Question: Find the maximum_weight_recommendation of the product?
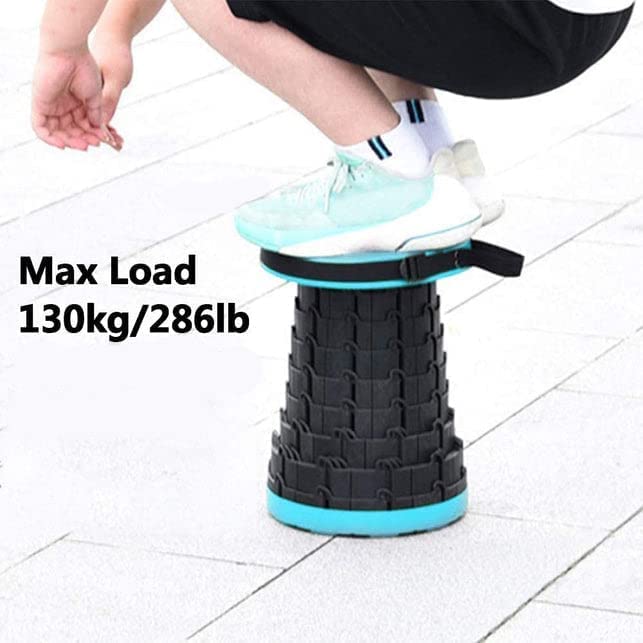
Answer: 286 pound